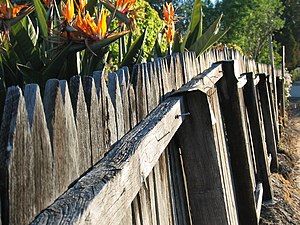
Stakit
Vestlig australsk jarrah (Eucalyptus marginata) stakit.
Stakit eller stavhegn er en indhegning eller hegnstype, der f.eks. anvendes omkring sommerhushaver eller villahaver.